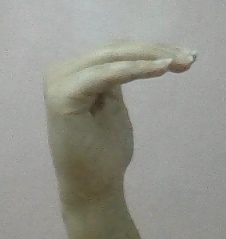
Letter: haa